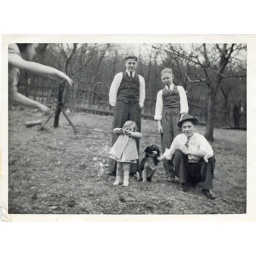
My relatives on a hill in western Pennsylvania. I believe that is my mother is standing in the front.